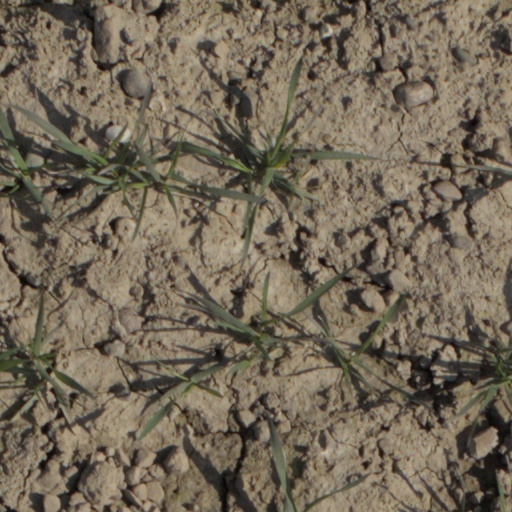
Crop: wheat